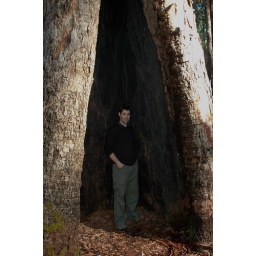
The base of a Karri tree in SW Australia. They can grow up to 90 meters high.